Ruhuhucerberus

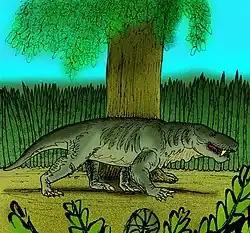
Artist's reconstruction of "R. haughtoni"

Ruhuhucerberus is a genus of very large, extinct gorgonopsian therapsids which existed in Tanzania during the Late Permian. Its fossils are found in the Penman Kawinga Formation of the Ruhuhu Basin. It existed sympatrically with the even larger "Rubidgea".